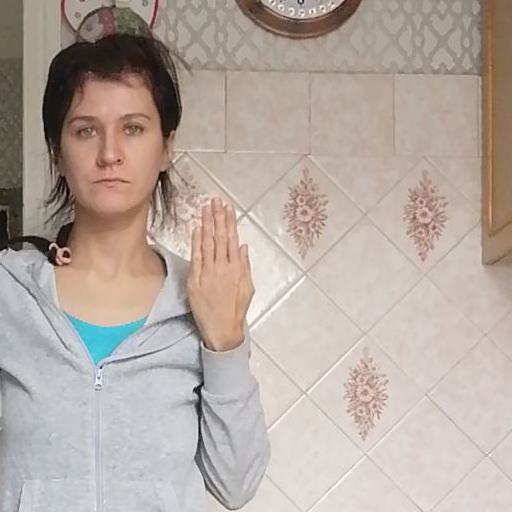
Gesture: stop_inverted